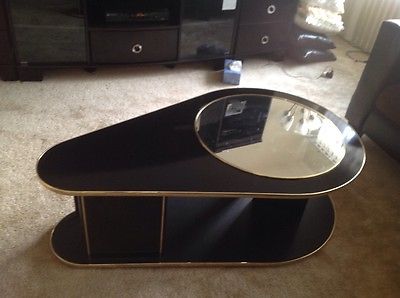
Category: table